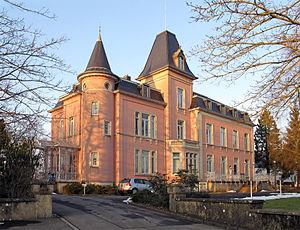
Capellen est une section de la commune luxembourgeoise de Mamer située dans le canton de Capellen, ainsi que le chef-lieu de ce canton.